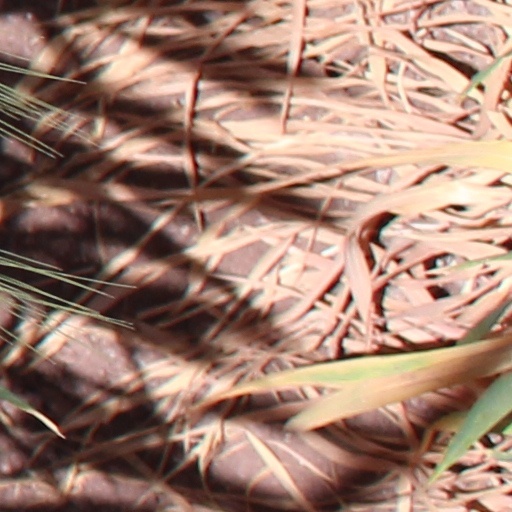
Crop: wheat